Joe Thomas (racing driver)

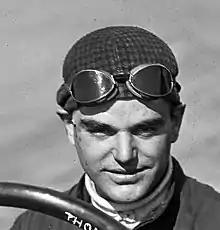
Thomas at Tacoma Speedway in 1914

Joseph Henry Thomas (August 2, 1890 – December 28, 1965) was an American racing driver. Thomas started his professional racing career as a mechanician for Eddie Pullen in 1913.